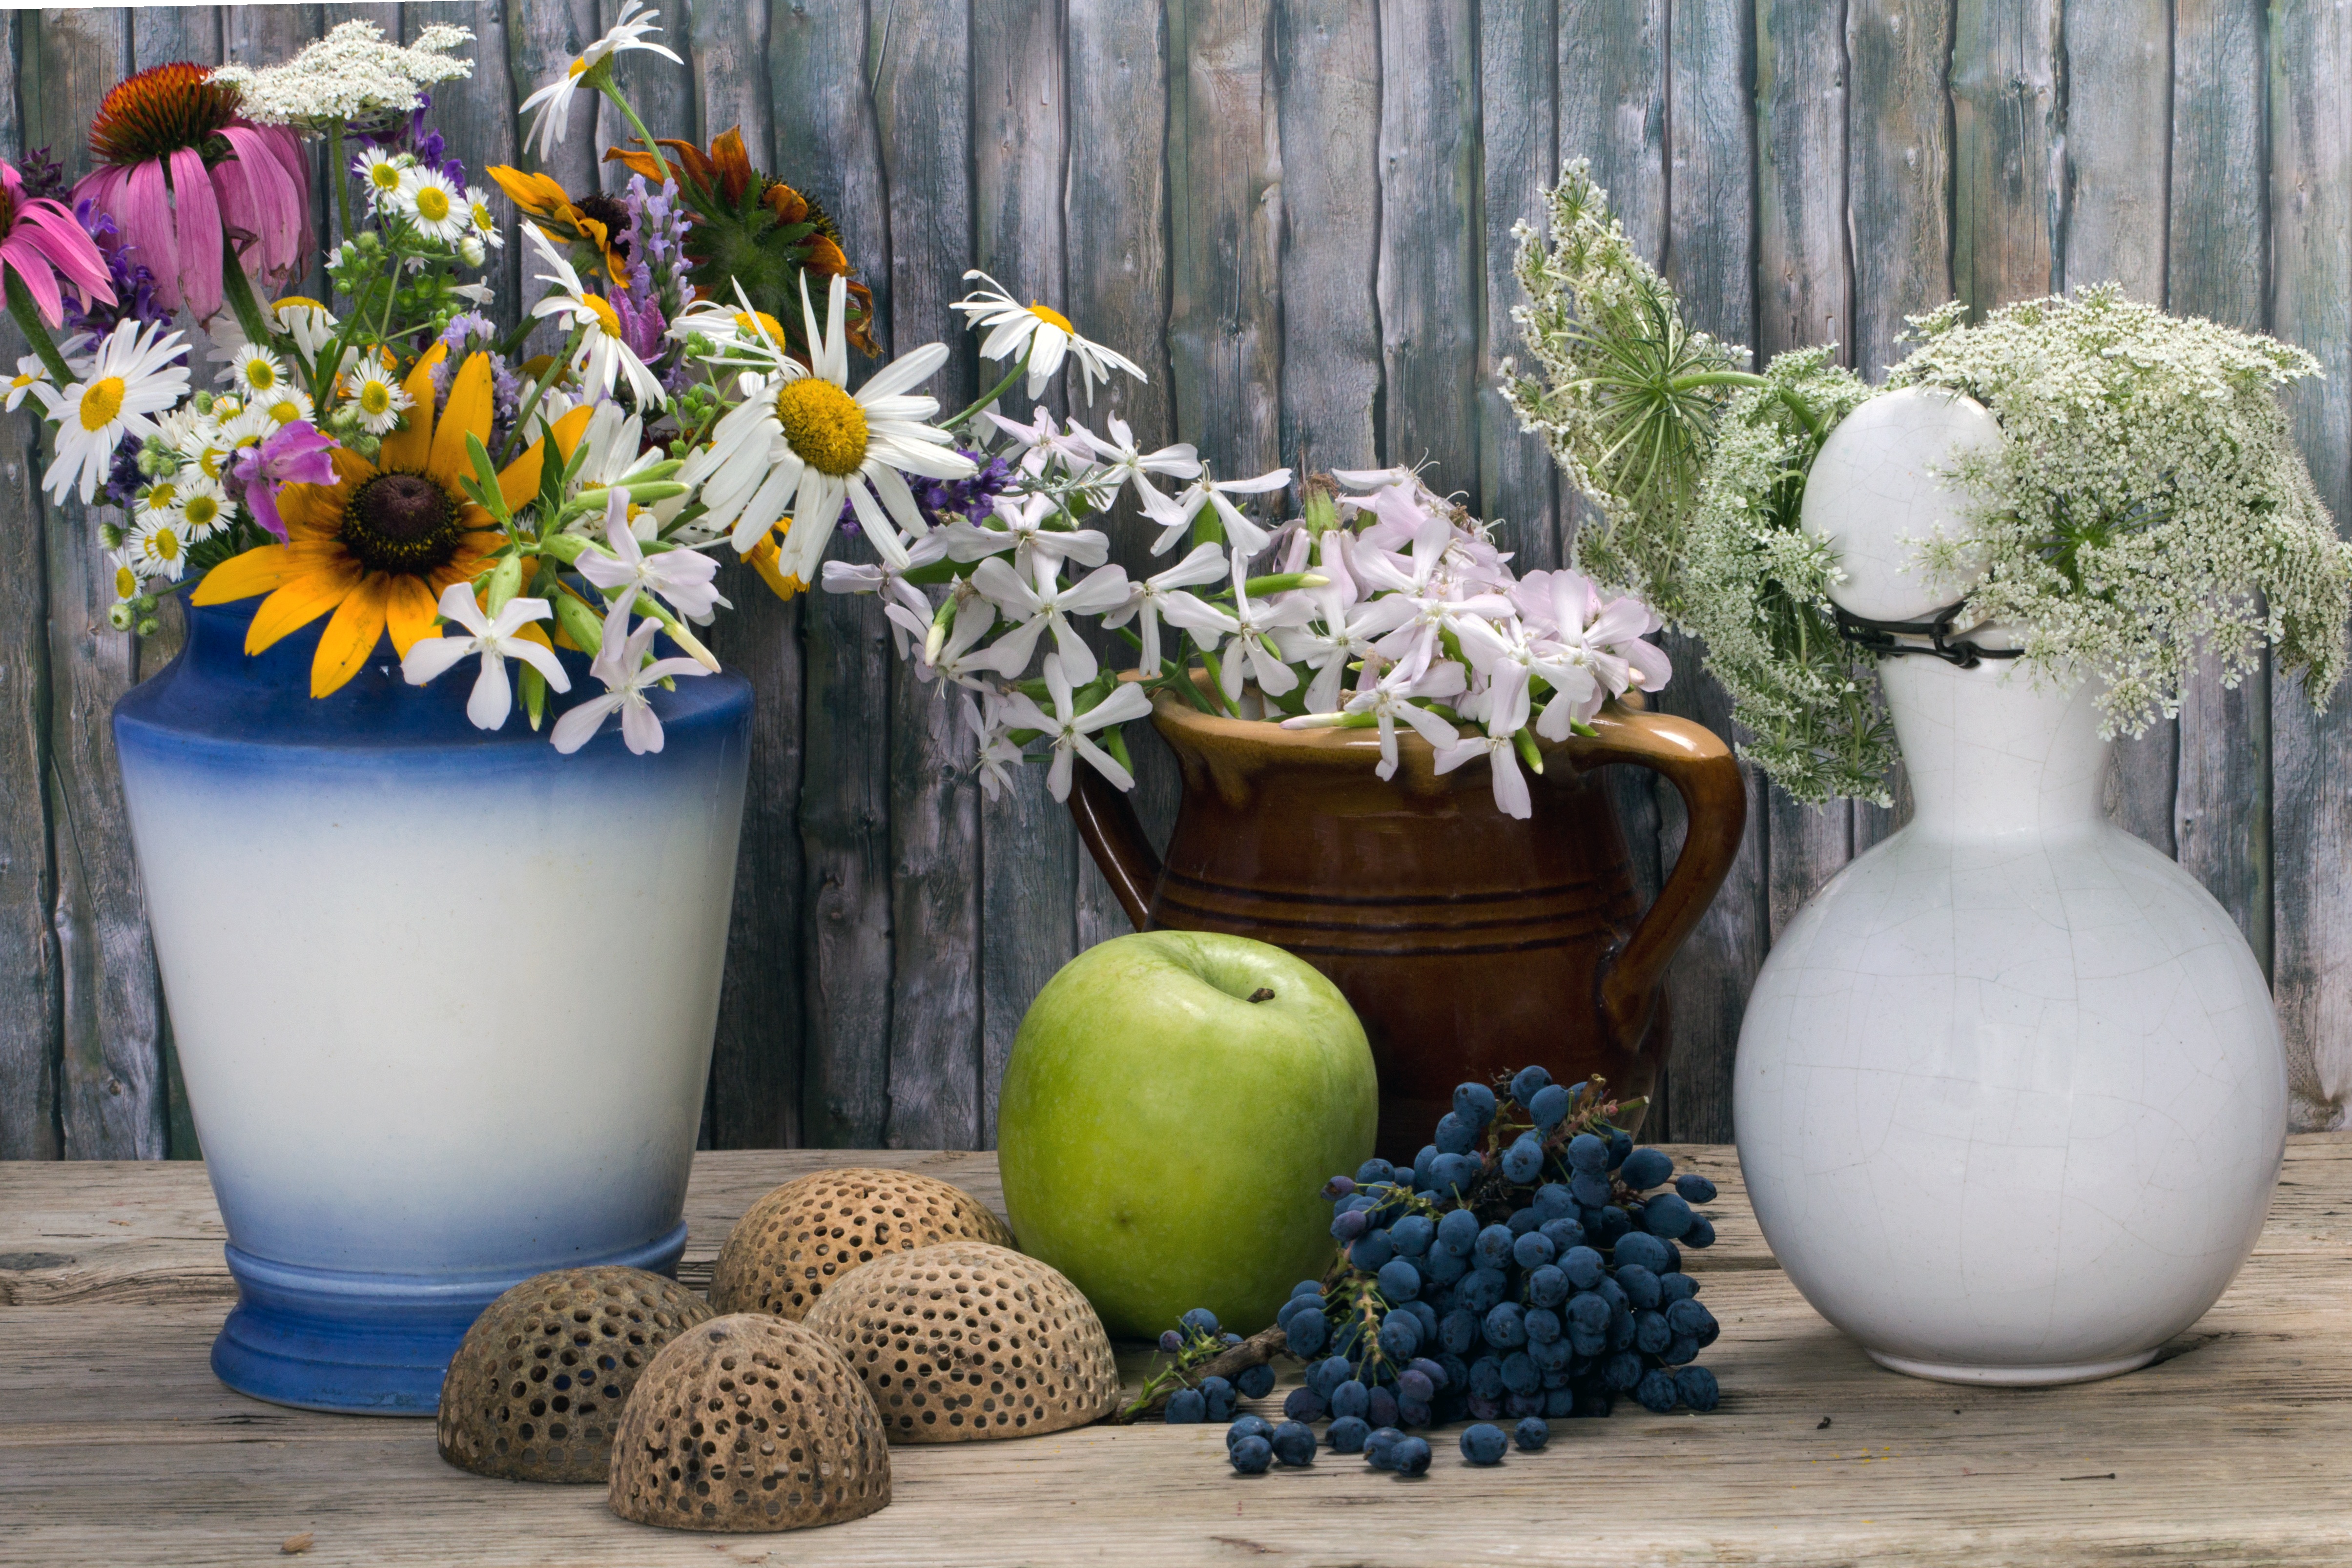
apple, plant, flower, food, spring, produce, garden, still life, flowers, flowerpot, vases, yard, floristry, flower vase